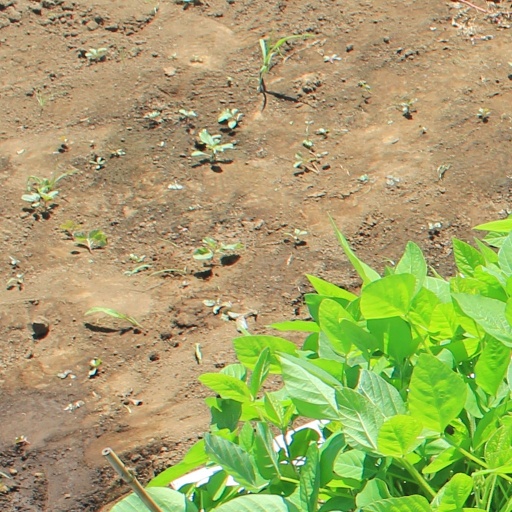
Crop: soybean